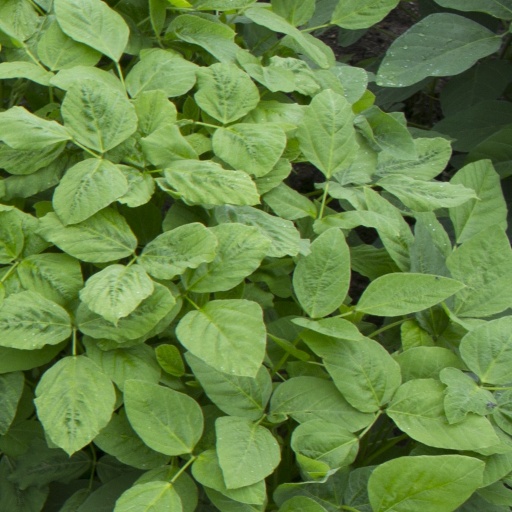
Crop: soybean